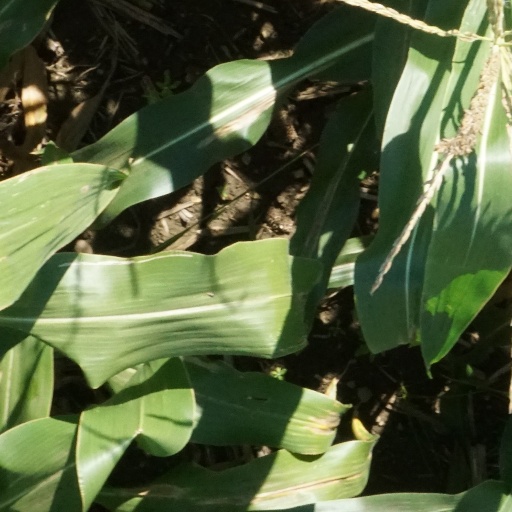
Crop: maize; corn